Chicago "L" rolling stock

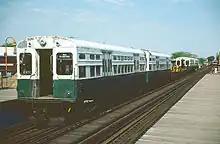
6000-series work train cars at the California station on the O'Hare branch on May 19, 1985

The last 4000-series cars were retired in 1973 after being in service for over 50 years. Cars 4271–4272 are retained by the CTA as part of their heritage fleet.